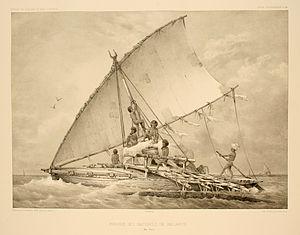
Un camakau, ou thamakau, est un type de pirogue à balancier traditionnel à double coque, à voile austronésienne de forme triangulaire. Il s'agit du type de voilier traditionnel le plus répandu dans les Îles Fidji.
Ce glossaire maritime liste les principaux termes techniques utilisés par le monde maritime et les marins.